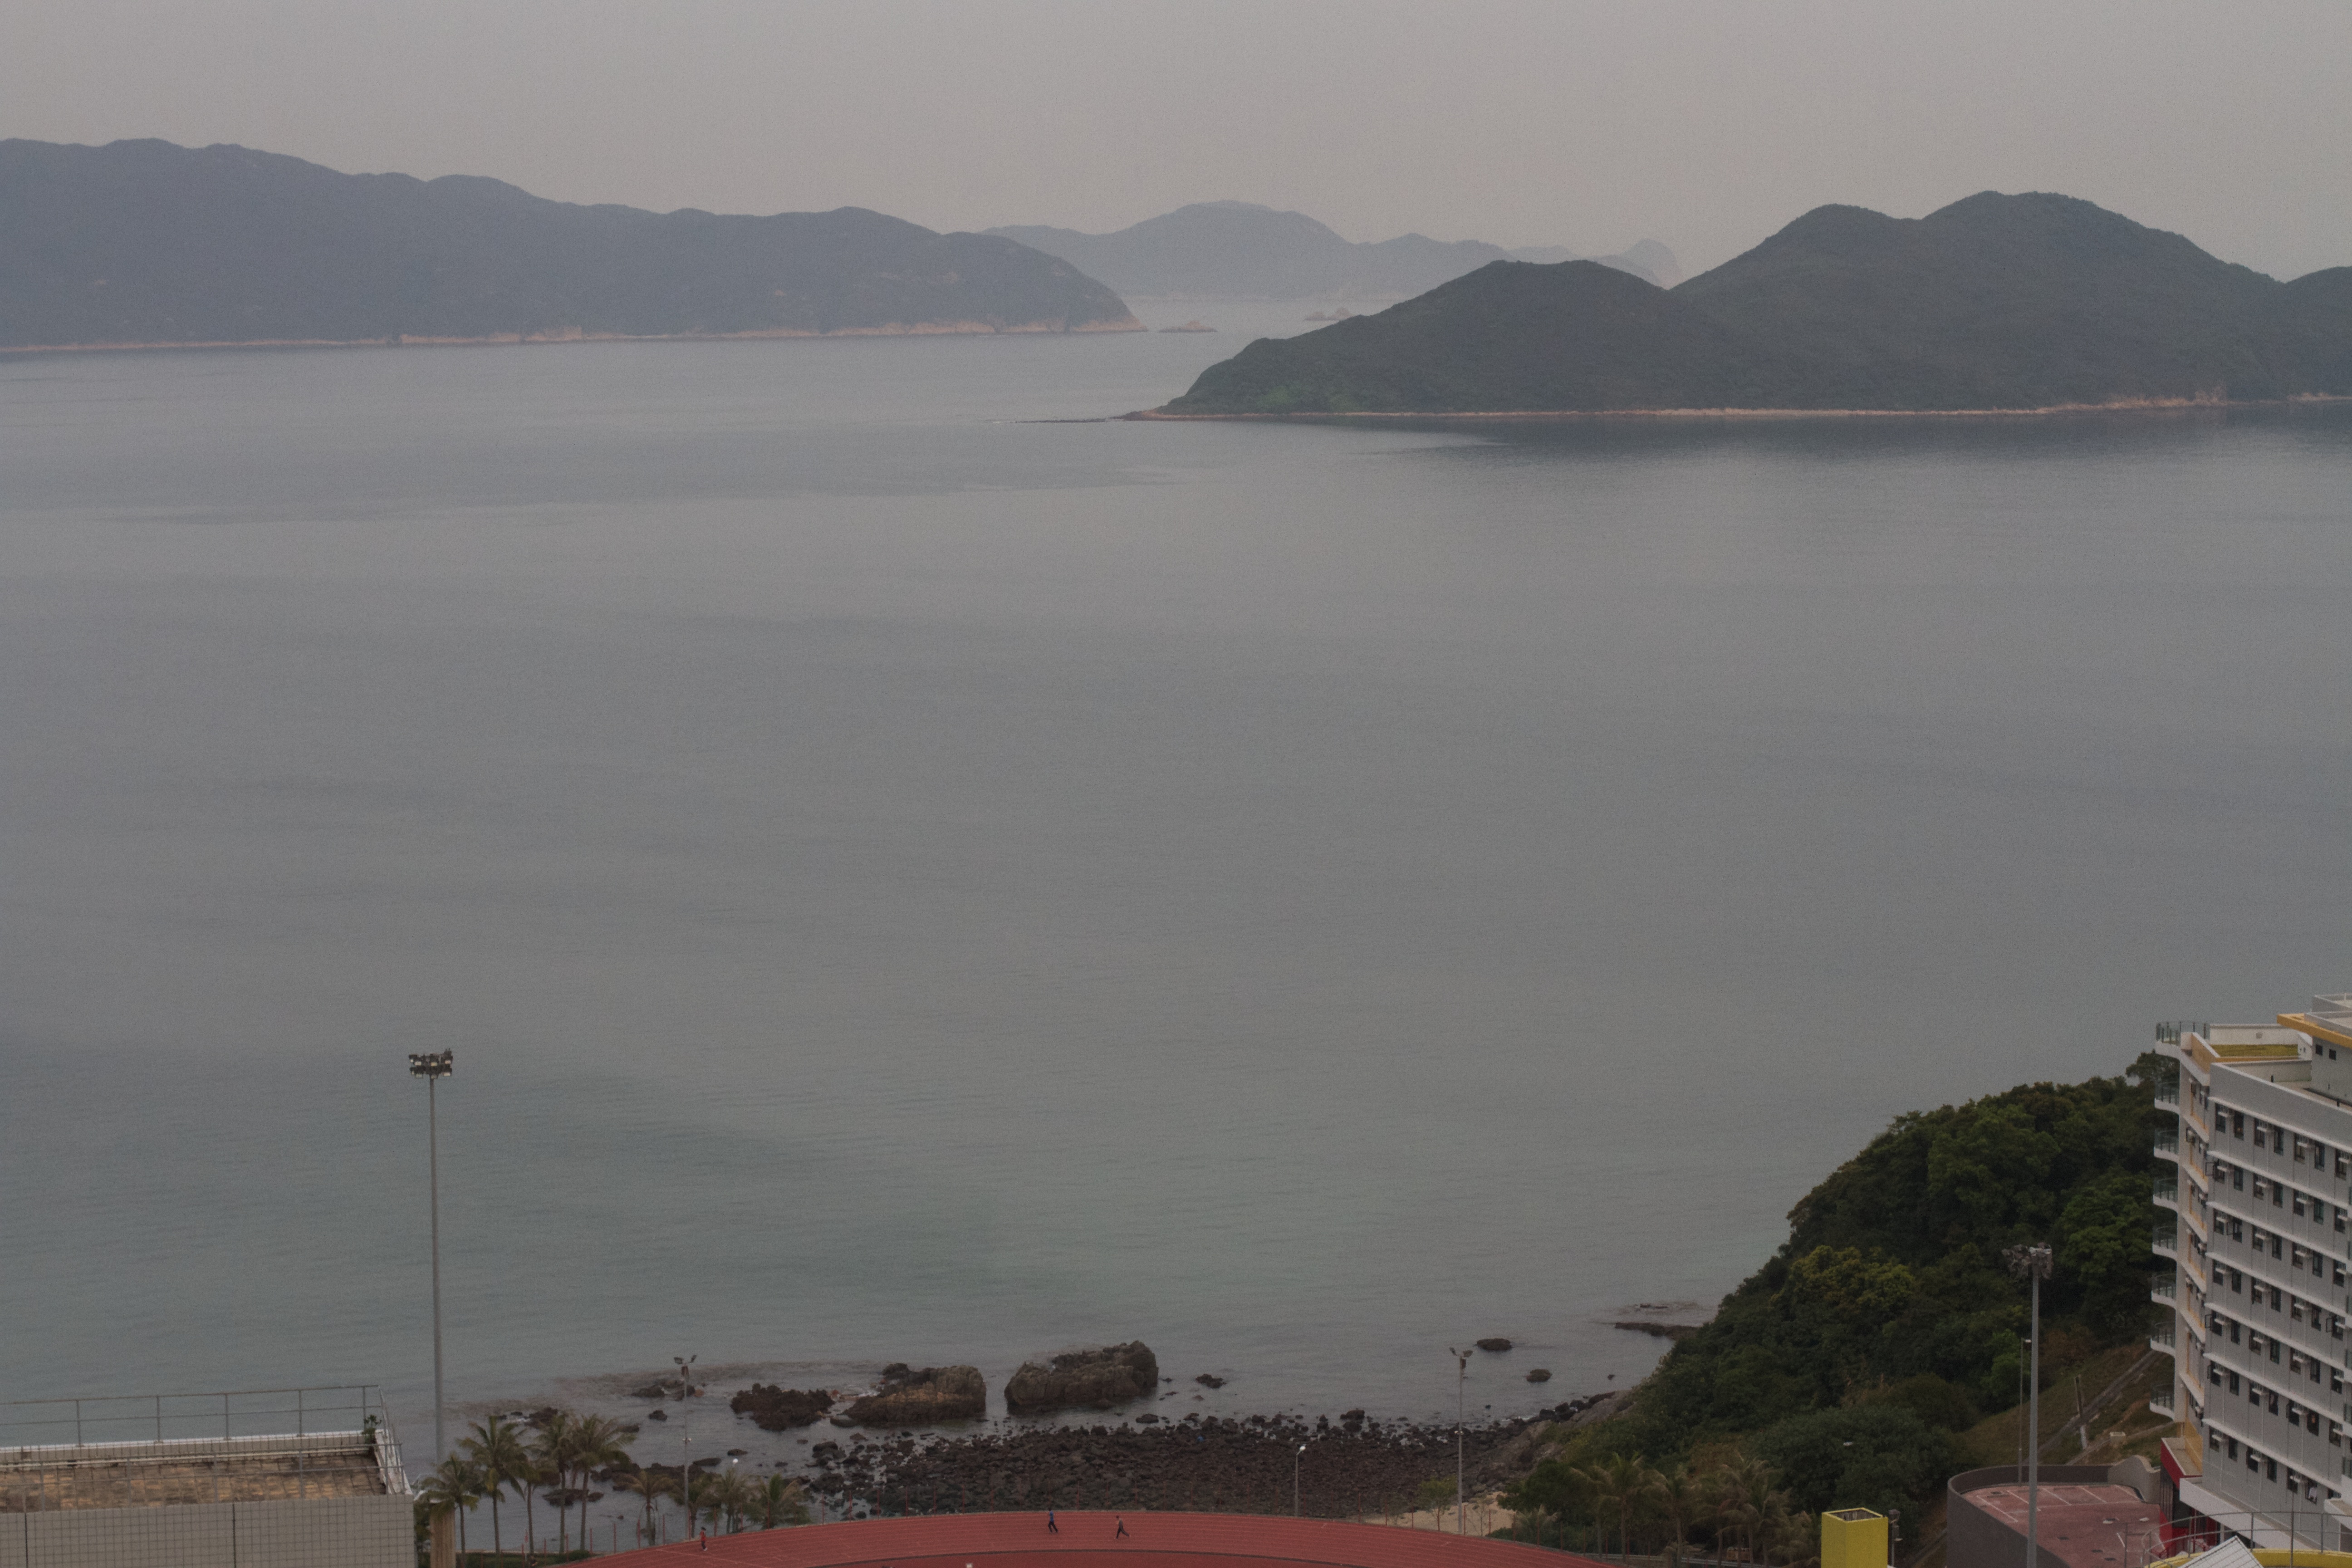
beach, sea, coast, ocean, mountain, shore, lake, river, bay, reservoir, body of water, loch, atmospheric phenomenon